Perisylvian syndrome

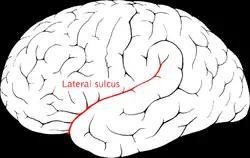
Lateral sulcus (Sylvian fissure)

Perisylvian syndrome is a rare neurological disease characterized by damage to the sylvian fissure (lateral sulcus), an area in the brain involved in language and speech. The main symptoms are difficulty chewing and swallowing, low muscle tone in the face and tongue, speech and language development disorders, and epilepsy. These symptoms are also often accompanied by difficulties with mobility and intellectual disabilities.